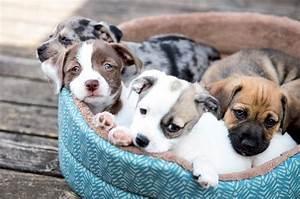
dog